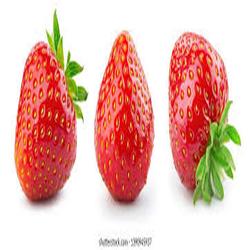
Label: Strawberry